Baghlah

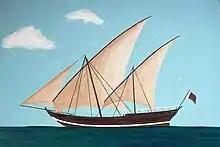
Baghlah sailing

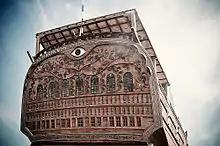
The ornate stern of a baghlah in Kuwait

A baghlah, bagala, bugala or baggala is a large deep-sea dhow, a traditional Arabic sailing vessel. The name "baghla" means "mule" in the Arabic language.